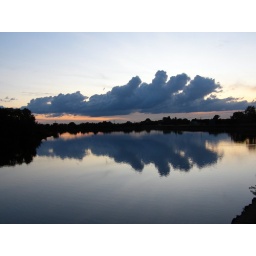
A natural untouched cloud formation reflected in the water of a local reservoir.